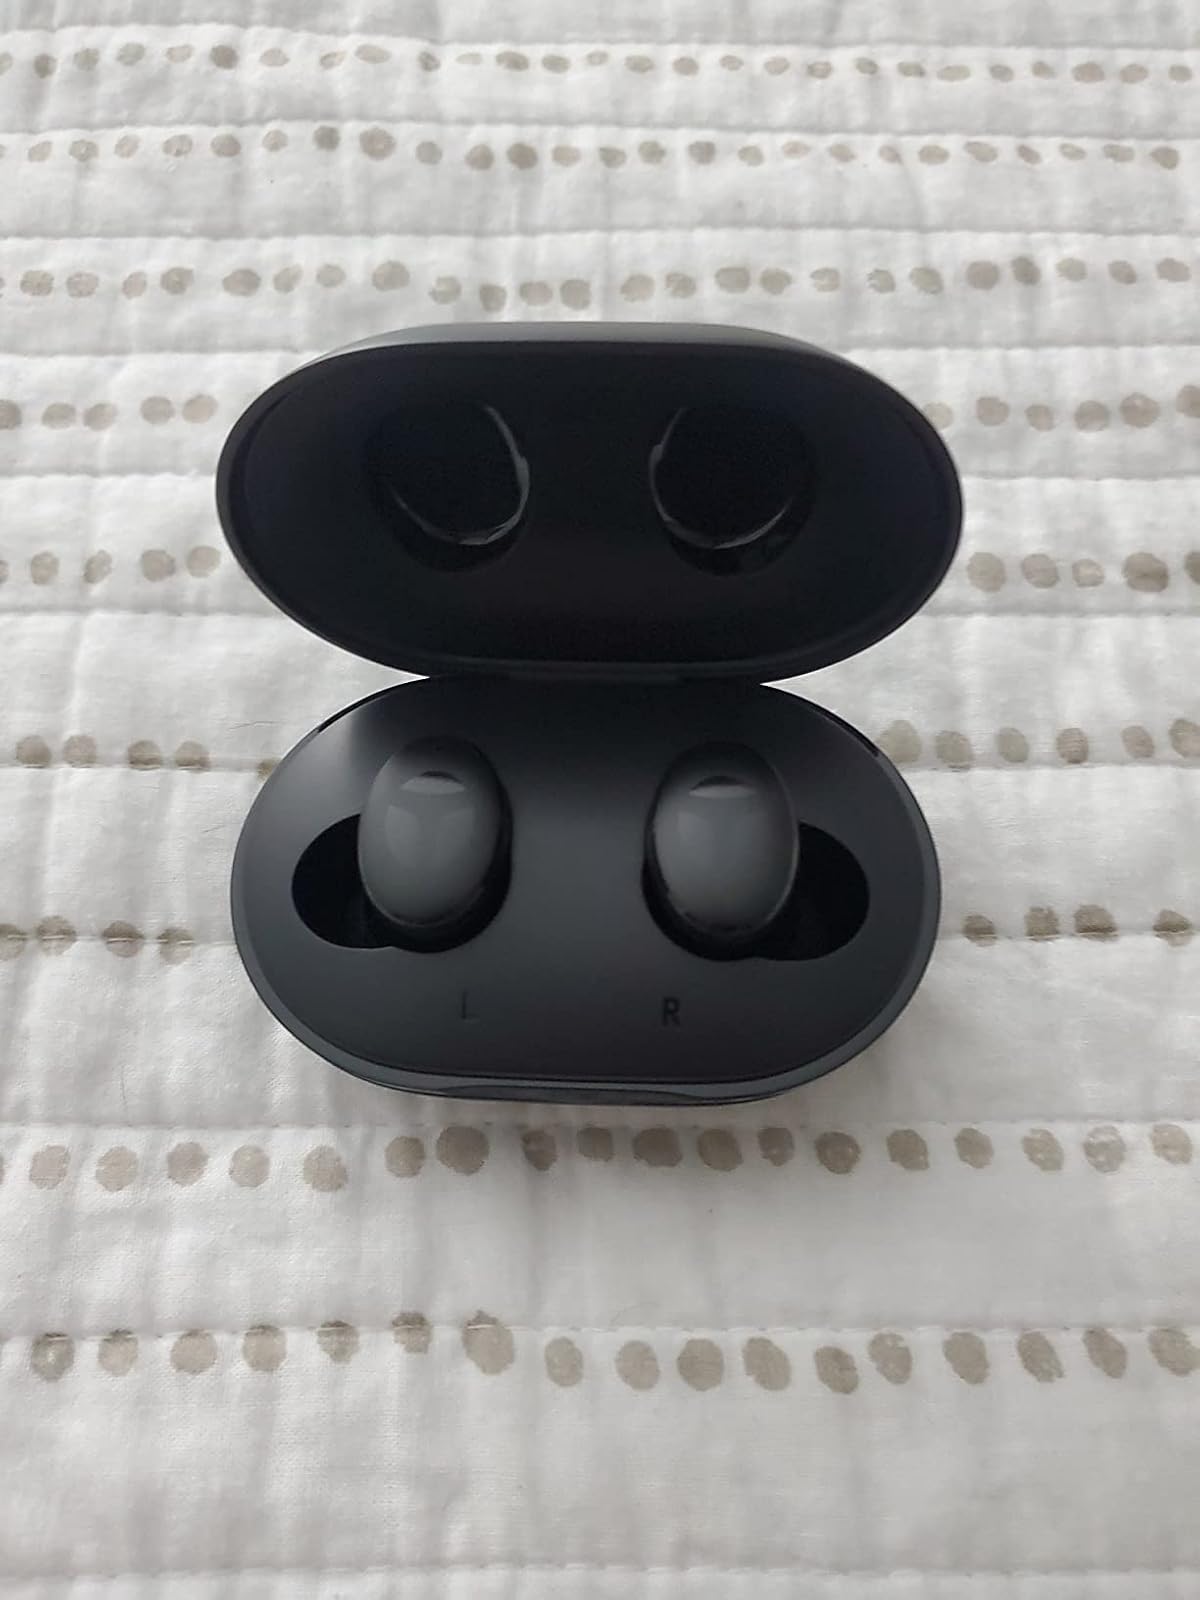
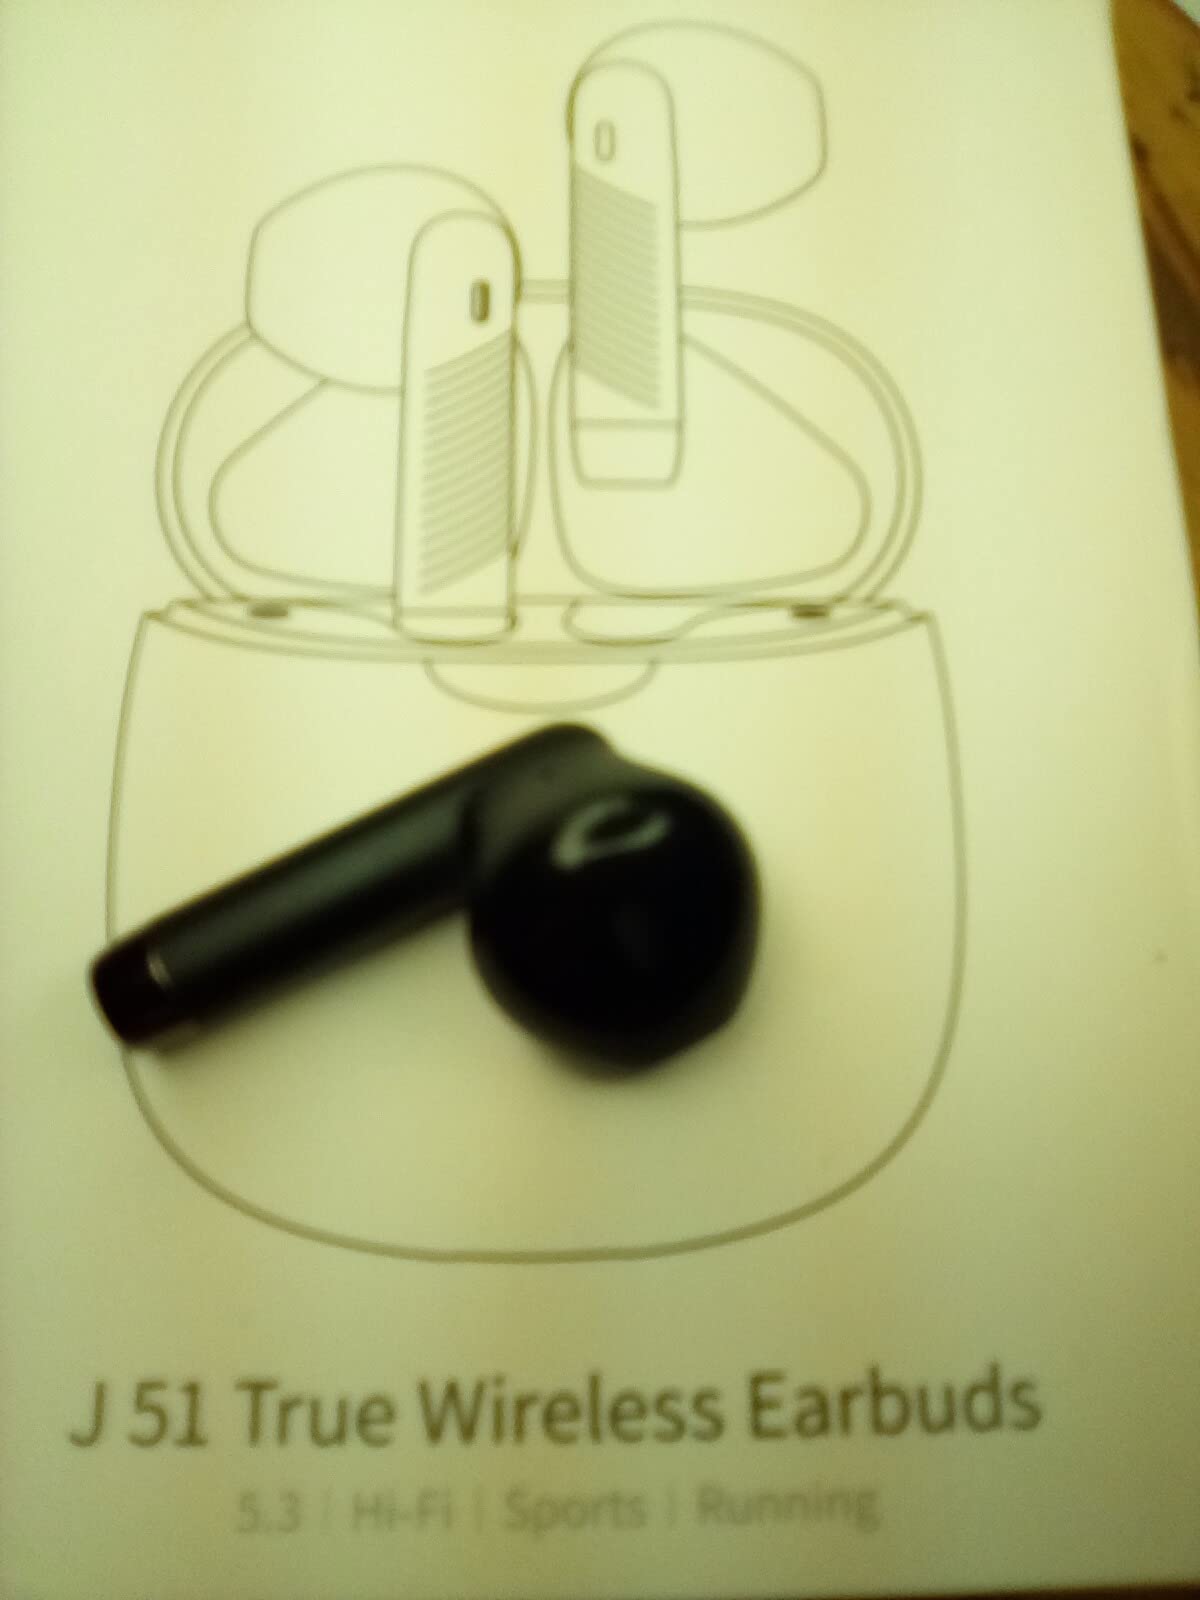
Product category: earbuds
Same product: no